Žirmūnai

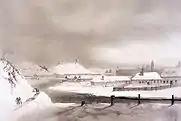
Žvejai in the early 19th century, by Franciszek Smuglewicz

The largest and oldest Jewish cemetery in Lithuania, first mentioned in 1592, was also located in Žvejai. It was known in the local Jewish community as "Shnipishok". The Yiddish placename later became associated with the whole borough of Šnipiškės, now bordering Žirmūnai on the west. Although the cemetery was officially closed in 1830 and was subject to gradual deterioration, there were further interments. Vilna Gaon, as well as other famous Vilnian Jews, were interred in the cemetery.